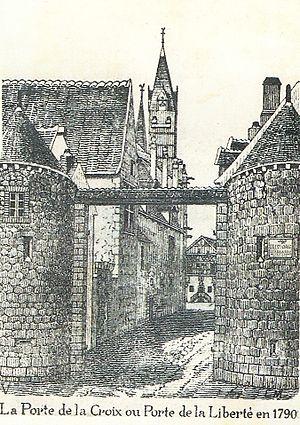
Carte postale de la porte de la croix ou porte de la liberté à Saint-julien-du sault en 1790 Le libraire Poulais-Rocher qui a imprimé la carte a cessé ses activités en 1910
Saint-Julien-du-Sault est une commune française située dans le département de l'Yonne, en région Bourgogne-Franche-Comté.
L'église Saint-Pierre est une église catholique située à Saint-Julien-du-Sault, en France. Elle dépend pour le culte de la paroisse Sainte-Alpais de l'archidiocèse de Sens-Auxerre.